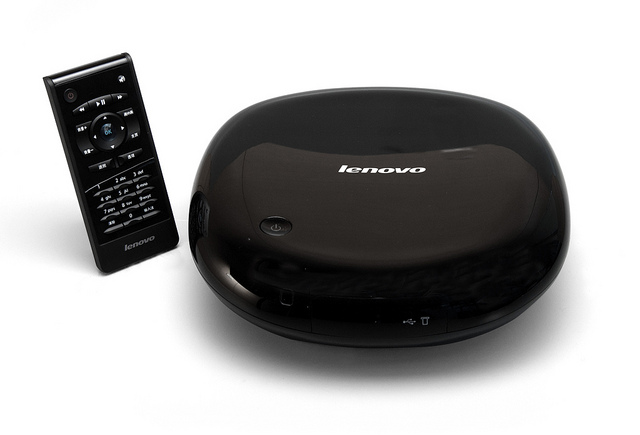
user: Given an image and a question. Answer the question in a short answer. Question: What kind of machine is this? Short Answer:
assistant: speaker